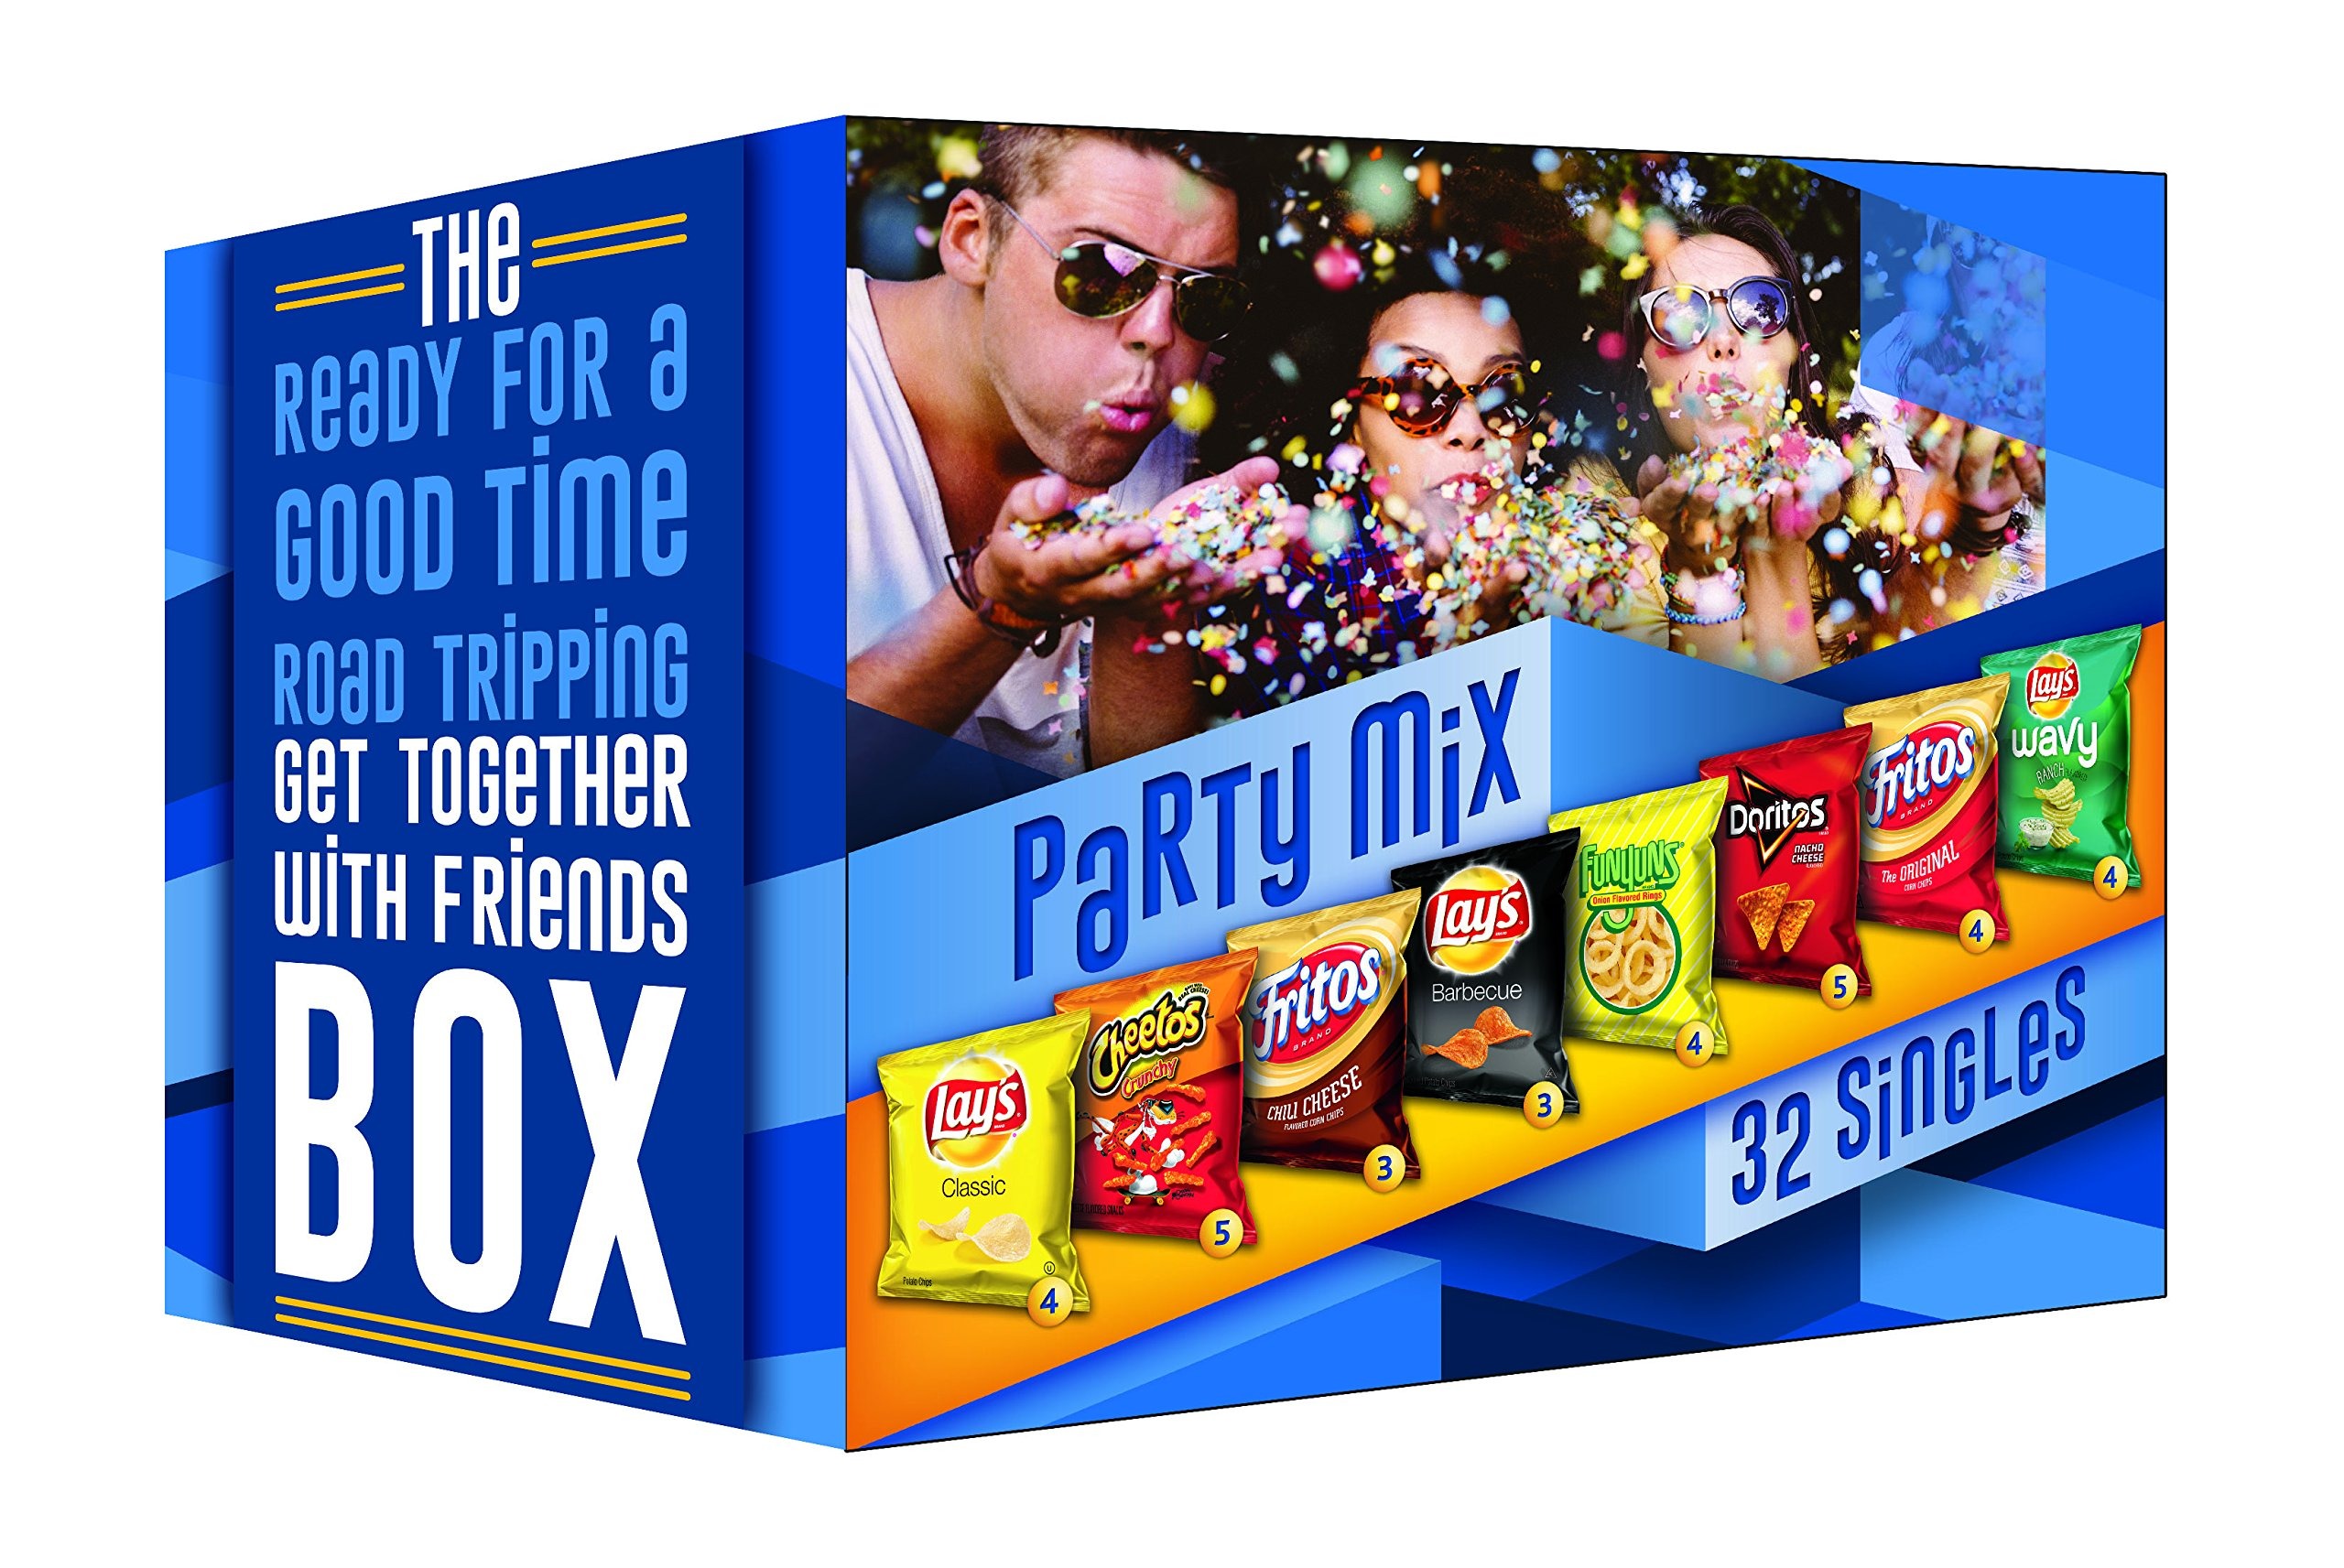
Item Name: Frito-Lay Party Mix Variety Pack, 32 Count
Bullet Point 1: 32Ct variety: 4 lay’s classic, 5 CHEETOS crunchy, 3 FRITOS chili cheese, 3 lay’s barbecue, 4 FUNYUNS, 5 DORITOS nacho cheese, 4 FRITOS original, 4 lay’s wavy ranch
Bullet Point 2: Great snacks your whole family will enjoy
Bullet Point 3: Individually packaged for easy on-the-go and flavor-filled snacking
Bullet Point 4: Individually packaged, perfect for packing lunches
Value: 32.0
Unit: Count

Price: 28.24